United States Department of Agriculture

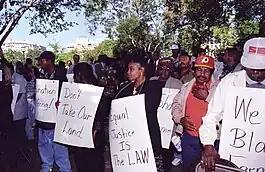
Black farmers protested at Lafayette Park across from the White House, on September 22, 1997, against USDA.

The standard history is Gladys L. Baker, ed., "Century of Service: The first 100 years of the United States Department of Agriculture" (U.S. Department of Agriculture, 1963).